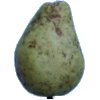
Label: Pear Stone 1